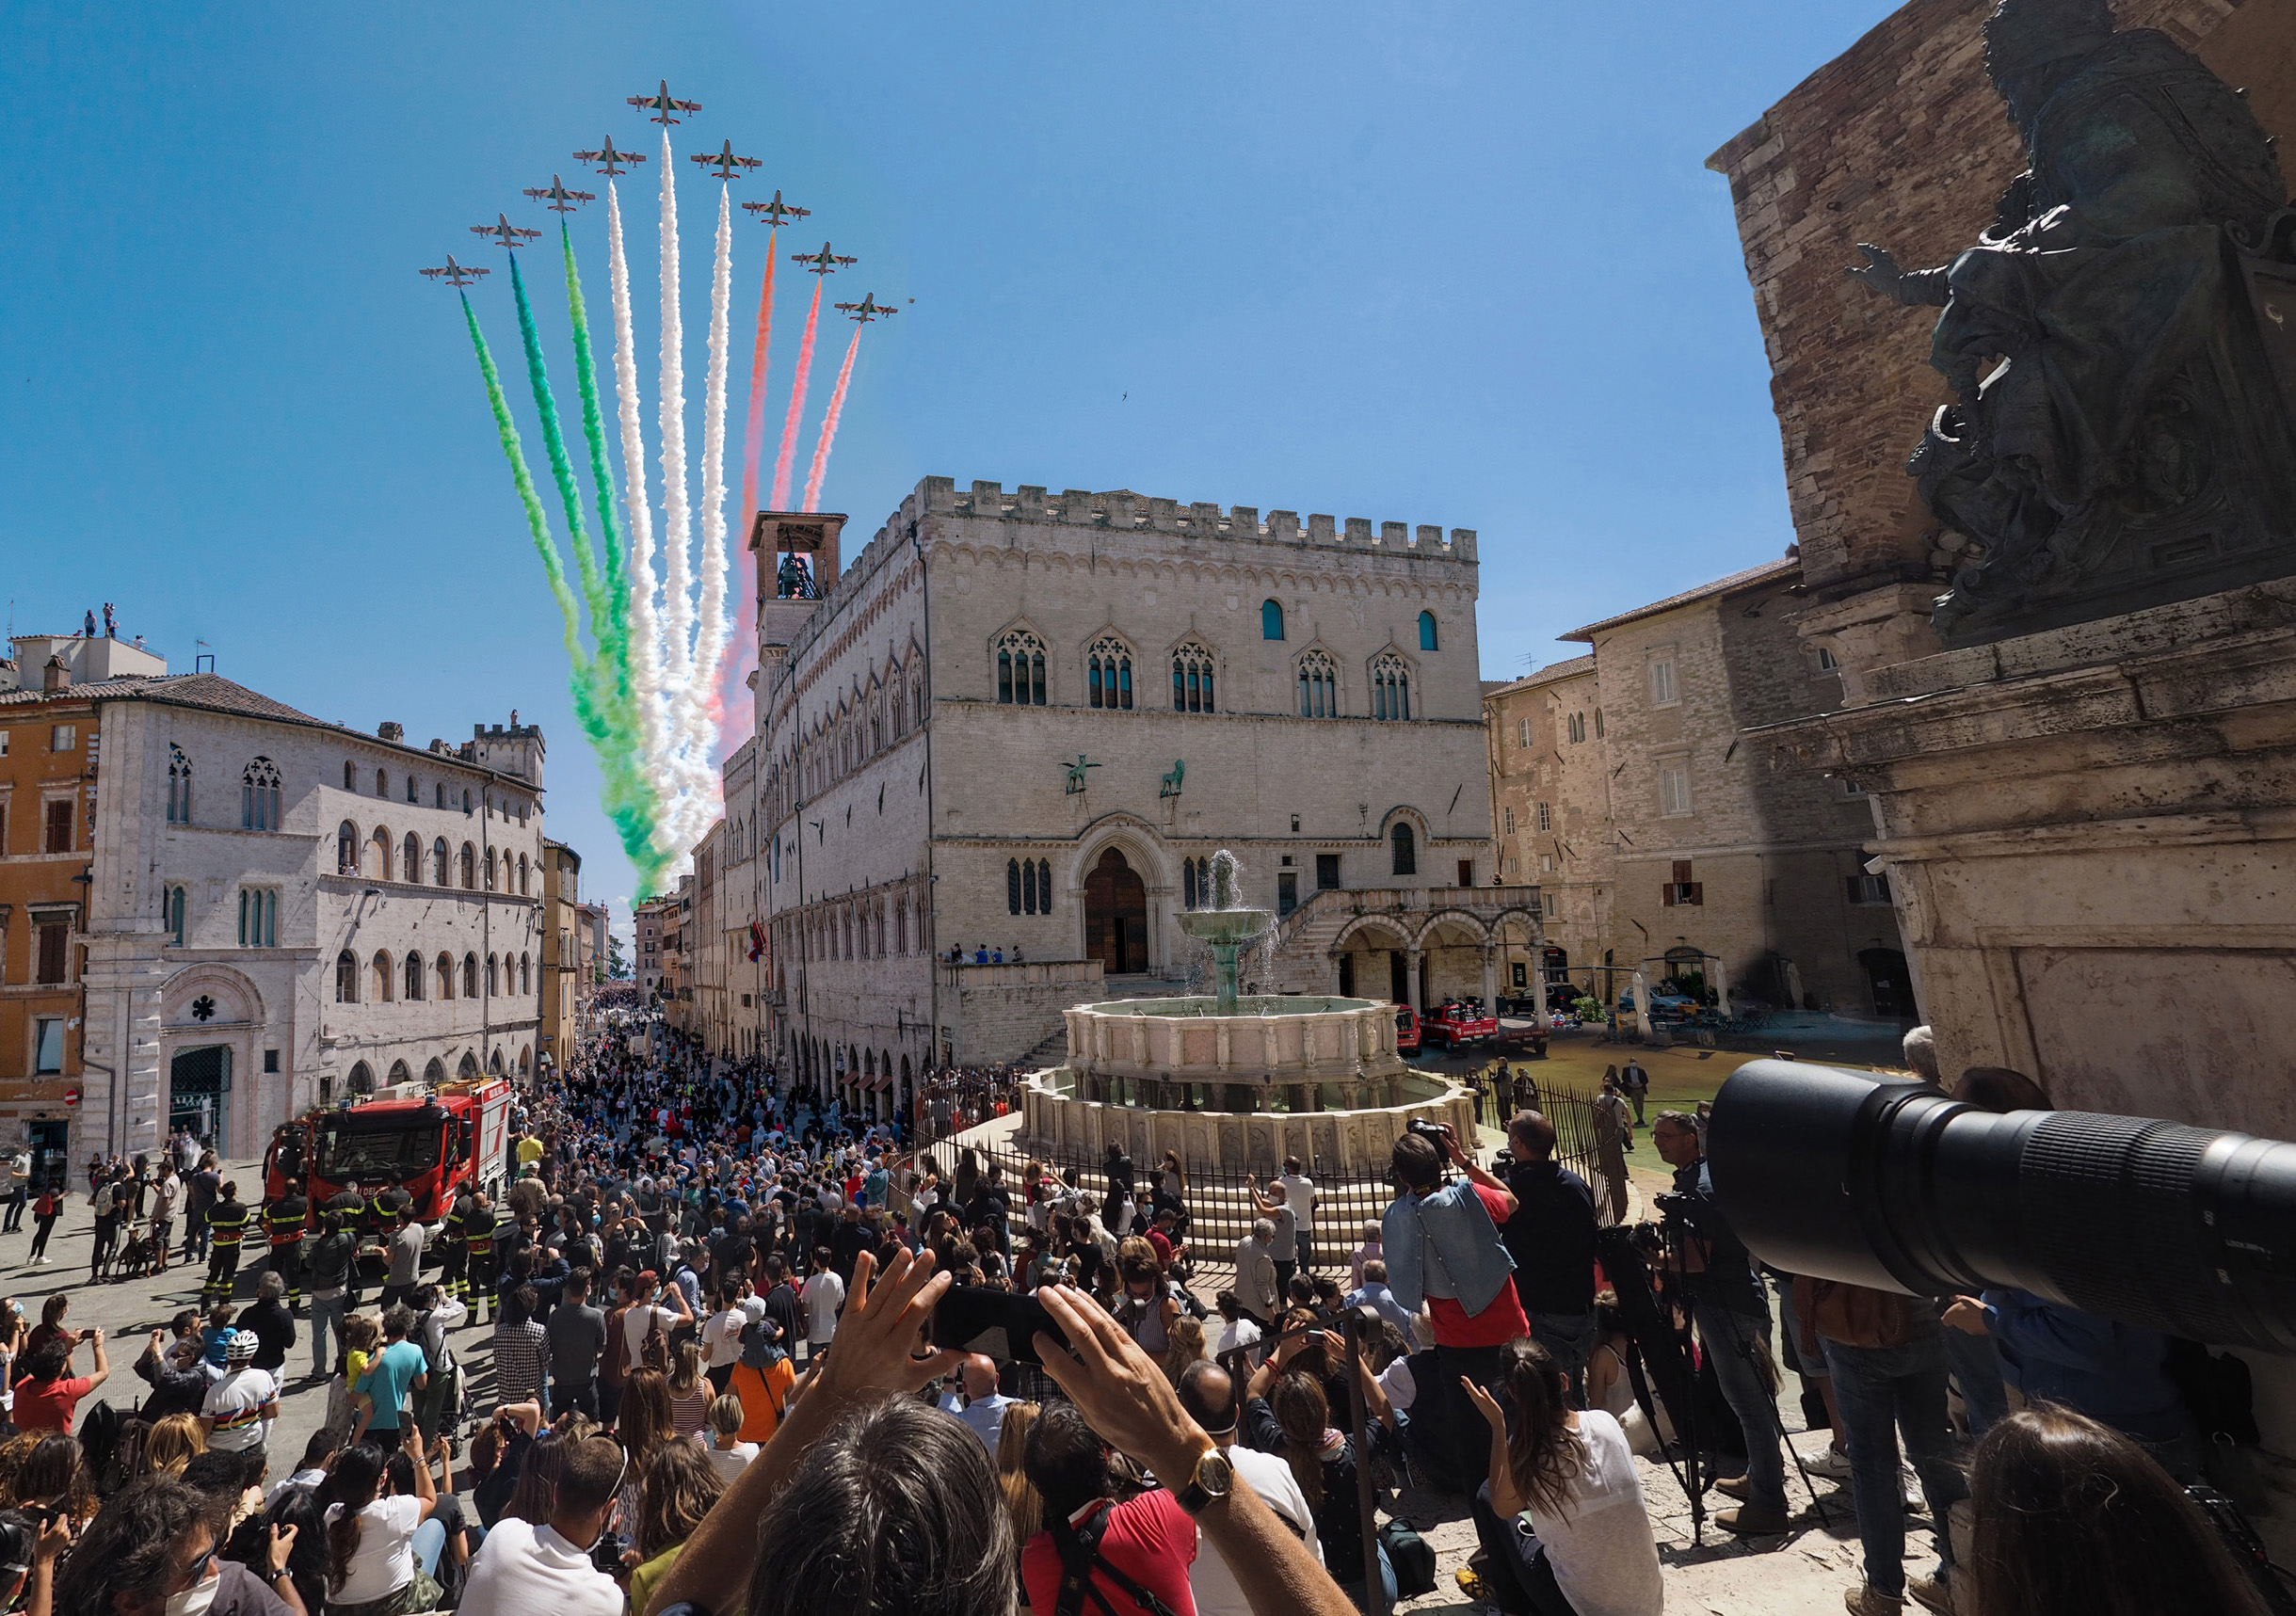
perugia, masks, covid, people, crowd, town square, city, tourism, event, building, architecture, demonstration